St Brelade

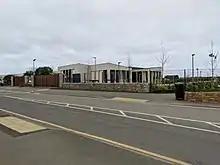
The new large and modern Les Quennevais school, opened in 2020

Les Quennevais leisure centre in St. Brelade will be redeveloped in two phases as part of the Government's "Inspiring Active Places Strategy". First will be to provision of a new skate park and a four court netball facility as well as a 3G football pitch. The Jersey indoor netball facility is current at Les Ormes (also in St. Brelade), which is being closed and redeveloped by March 2023. The target date for this phase of development is 2024. By 2032, phase 2 will be complete: the existing sports centre buildings will be demolished and replaced with parking after the construction of a new leisure centre, incorporating an eight lane 25 m swimming pool, an eight court sports hall, a permanent recreational gymnastics facility and a large fitness suite. The site will also be the new home of the Jersey Library Les Quennevais Branch.